Divorce Corp

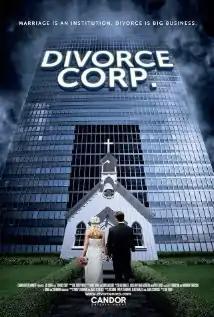

Divorce Corp is a 2014 book and American documentary film produced and directed by Joseph Sorge and written by Joseph Sorge, James D. Scurlock, Philip Sternberg and Blake Harjes. The film is narrated by "Dr. Drew" Pinsky. The film explores corruption within the family court system of the United States.